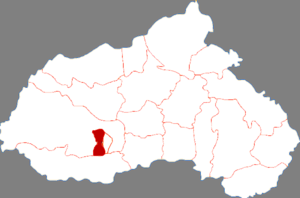
Le district de Qiaoxi est une subdivision administrative de la province du Hebei en Chine. Il est placé sous la juridiction de la ville-préfecture de Xingtai.